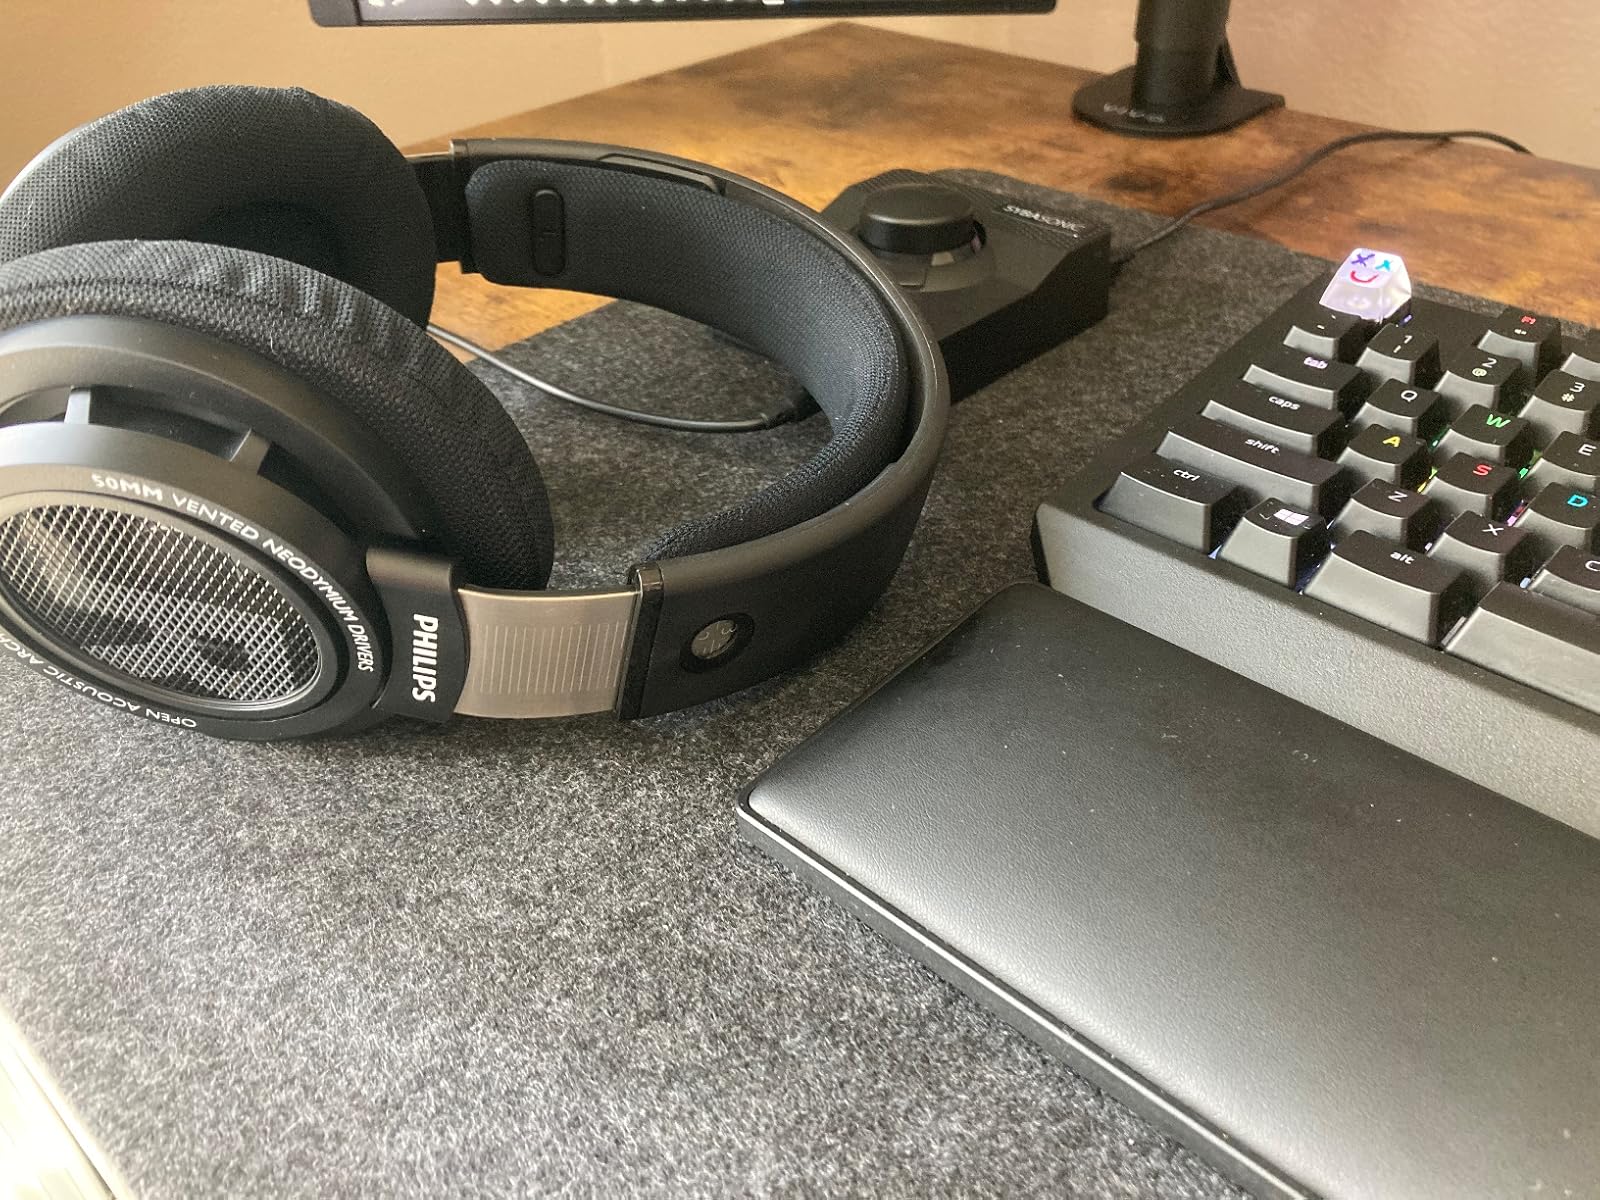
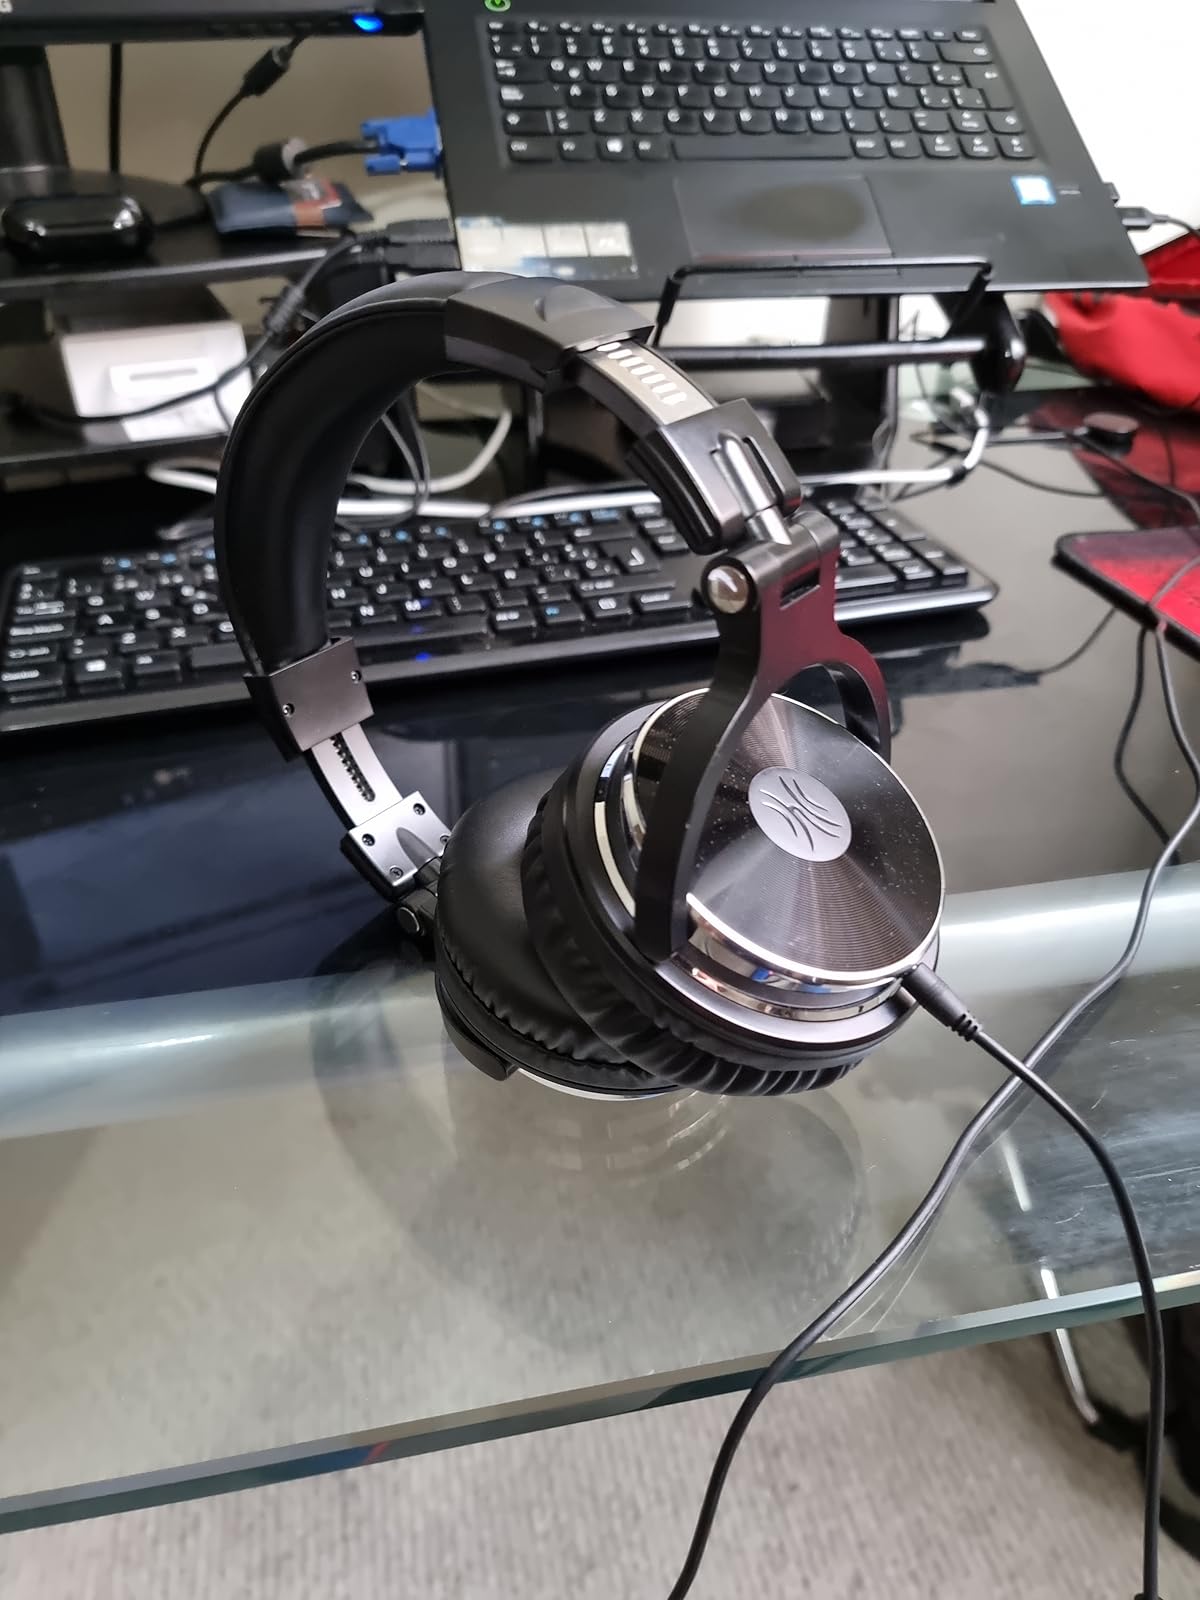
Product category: headphones
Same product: no